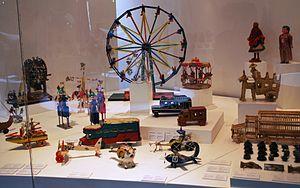
Les jouets artisanaux mexicains traditionnels sont ceux fabriqués par des artisans plutôt que fabriqués dans des usines. L'histoire des jouets mexicains remonte à l'ère mésoaméricaine, mais beaucoup de jouets datent de la période coloniale. Un grand nombre d’entre eux sont présentés comme outils pédagogiques par les évangélistes et sont associés à certains festivals et fêtes. Ces jouets varient énormément : bilboquet, loterie, poupées, personnages miniatures, animaux et objets et bien plus encore - en bois, métal, toile, cosses de maïs, céramique et verre. Ces jouets restent populaires dans tout le Mexique jusqu'au milieu du XXᵉ siècle, lorsque les jouets en plastique, fabriqués en usine, deviennent largement disponibles. En raison de la publicité que reçoivent les jouets commerciaux et de leur prix moins élevé, la plupart des jouets traditionnels se vendent comme artisanat, principalement aux touristes et aux collectionneurs.